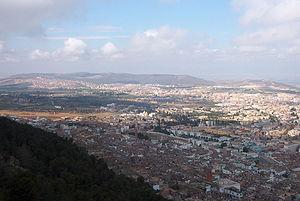
Les Banou Ifren, Aït Ifren ou Beni Ifren, sont un des trois groupes berbère zénètes.